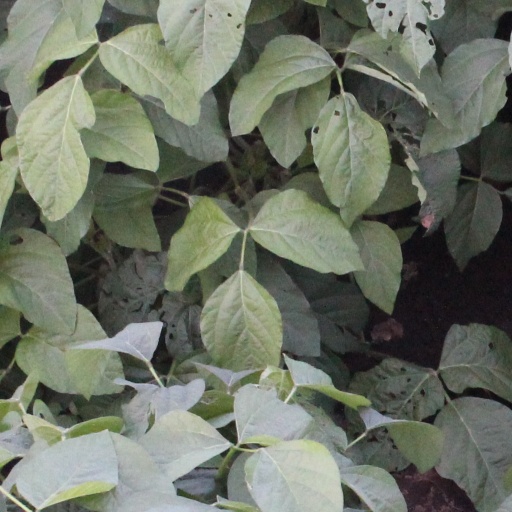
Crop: soybean